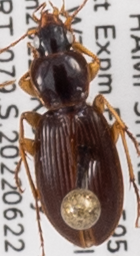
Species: Synuchus impunctatus
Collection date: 2022-06-22
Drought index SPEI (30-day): -1.058
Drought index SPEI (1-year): -0.362
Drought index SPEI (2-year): -1.13